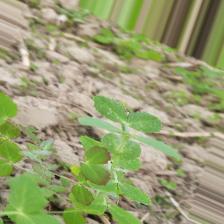
Label: Powdery Mildew